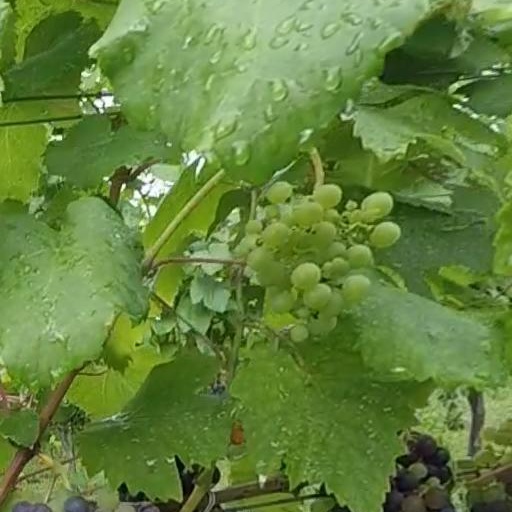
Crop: grape